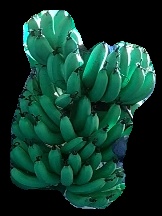
Variety: pachbale
Grade: grade1